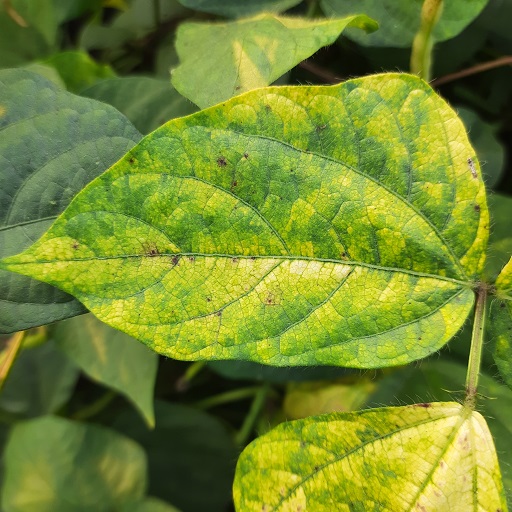
Label: Yellow Mosaic